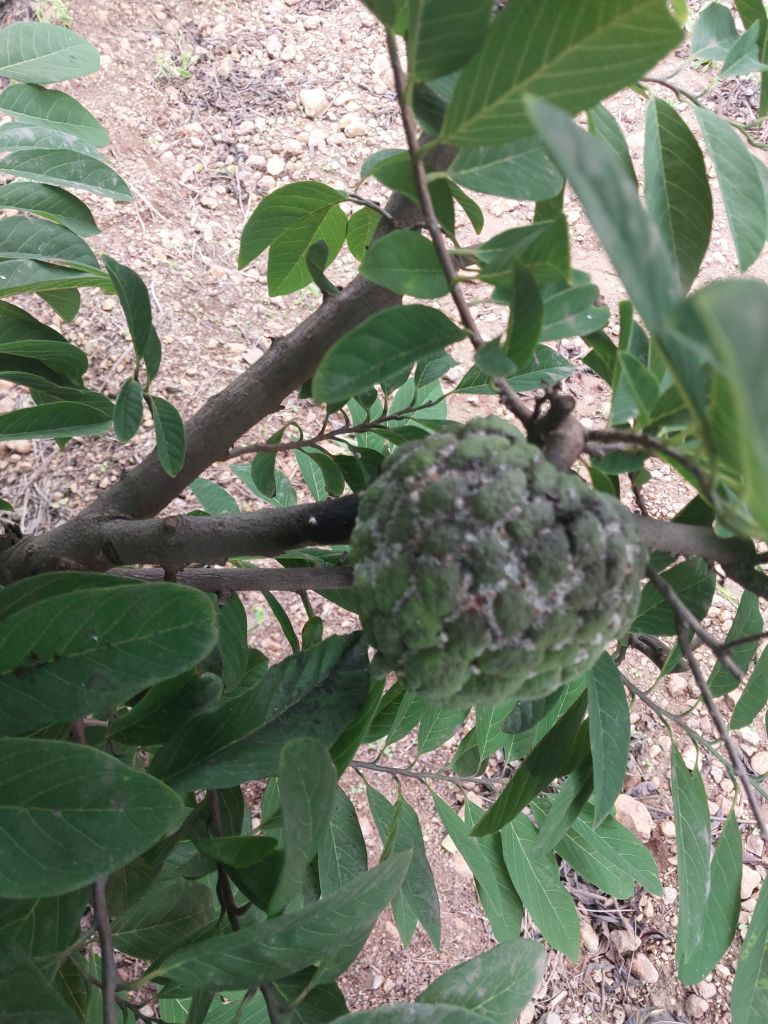
Disease label: Mealy Bug